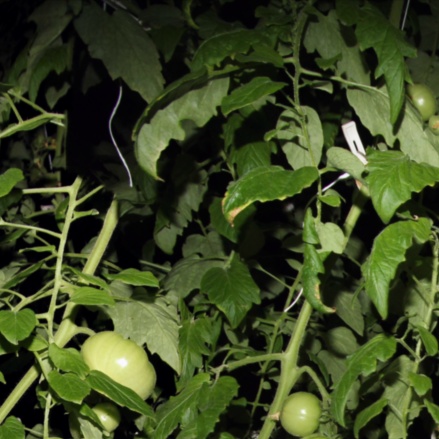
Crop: tomato